Petros Adamian

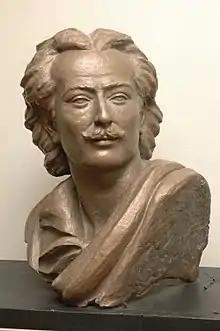
Bust of Petros Adamian by sculptor Ara Sargsian (Ara Sargsyan and Hakob Kojoyan Museum)

Adamian suffered from a throat cancer for the last two years of his life. He died in the St. Nicholas Russian hospital of Constantinople.